Raju Gari Gadhi 3

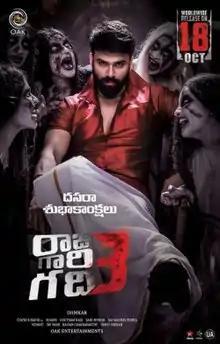
Theatrical release poster

Raju Gari Gadhi 3 is a 2019 Indian Telugu-language horror comedy film directed and produced by Ohmkar under banner of Oak Entertainmments. The film features Ashwin Babu and Avika Gor in the lead roles and has music composed by Shabir. The film is the third instalment in the "Raju Garu Gadhi" series that was created by Ohmkar. The cinematography was done by Chota K. Naidu and it was released on 18 October 2019. The film was made available on YouTube in Hindi in December 2019.